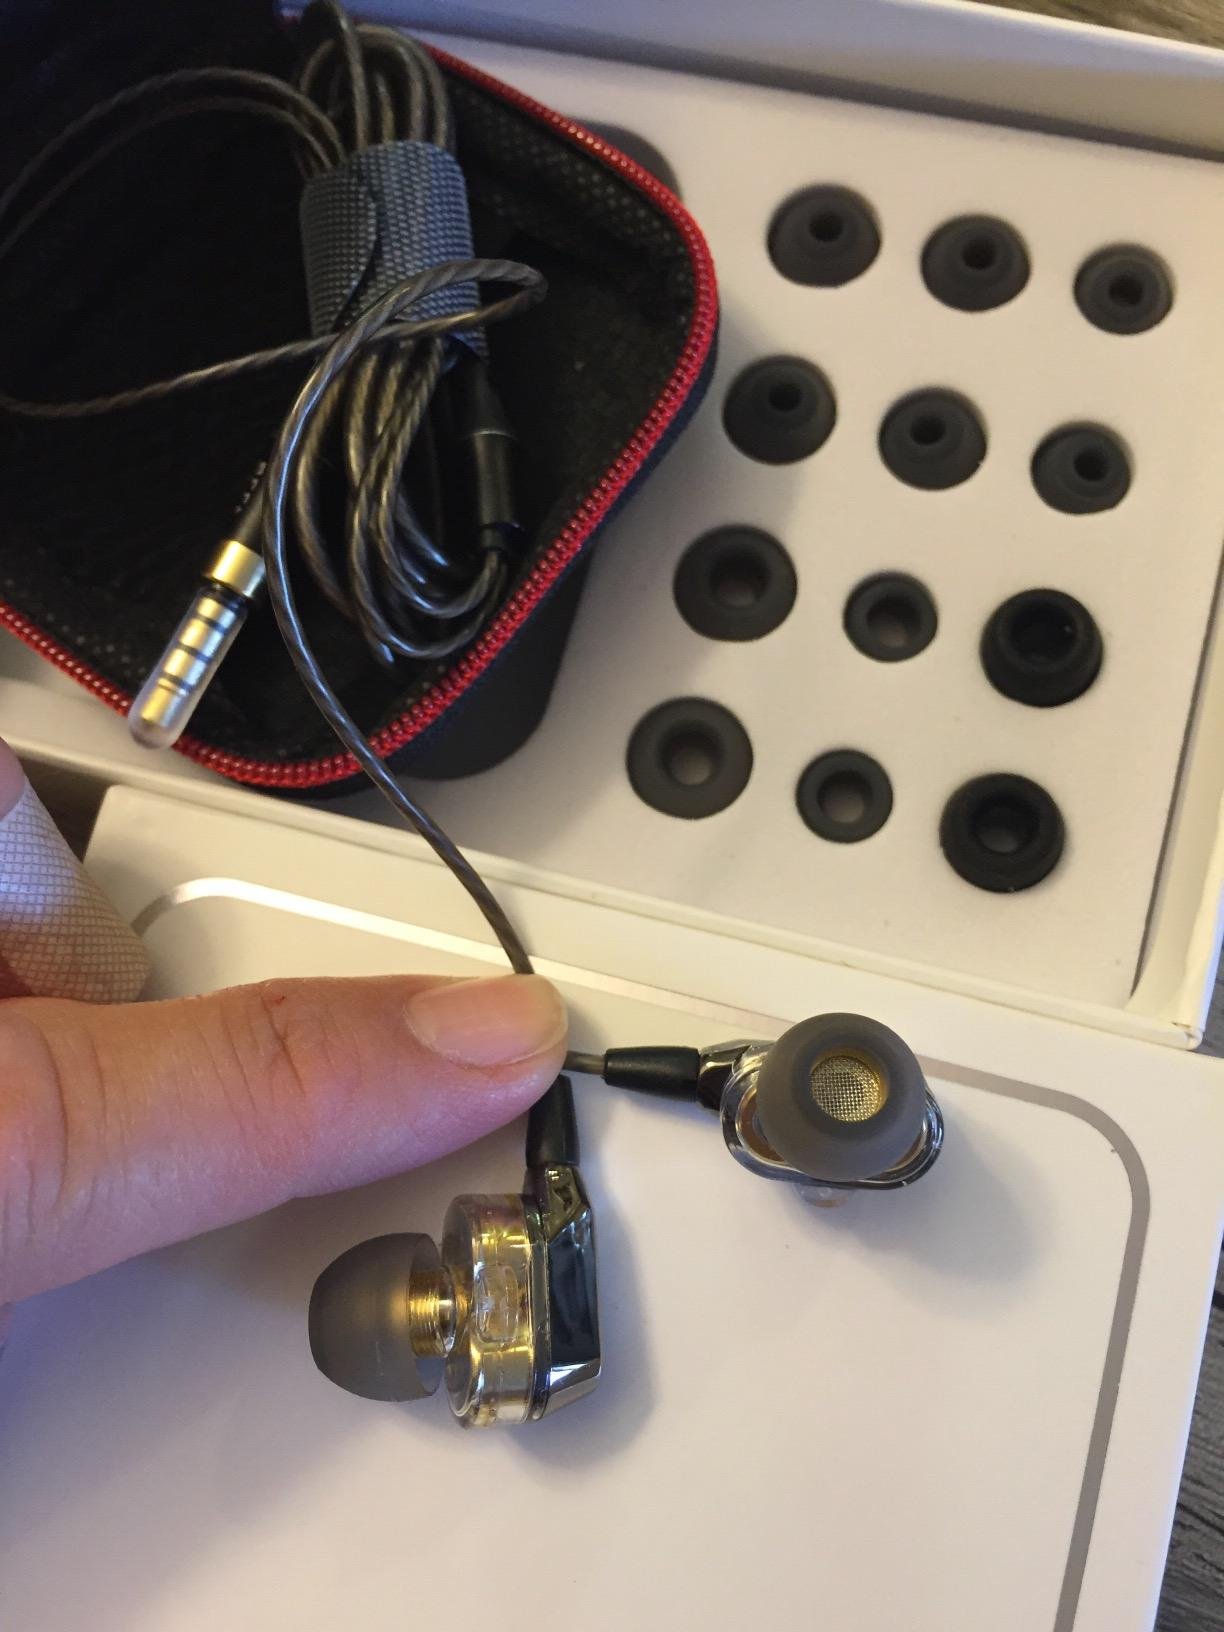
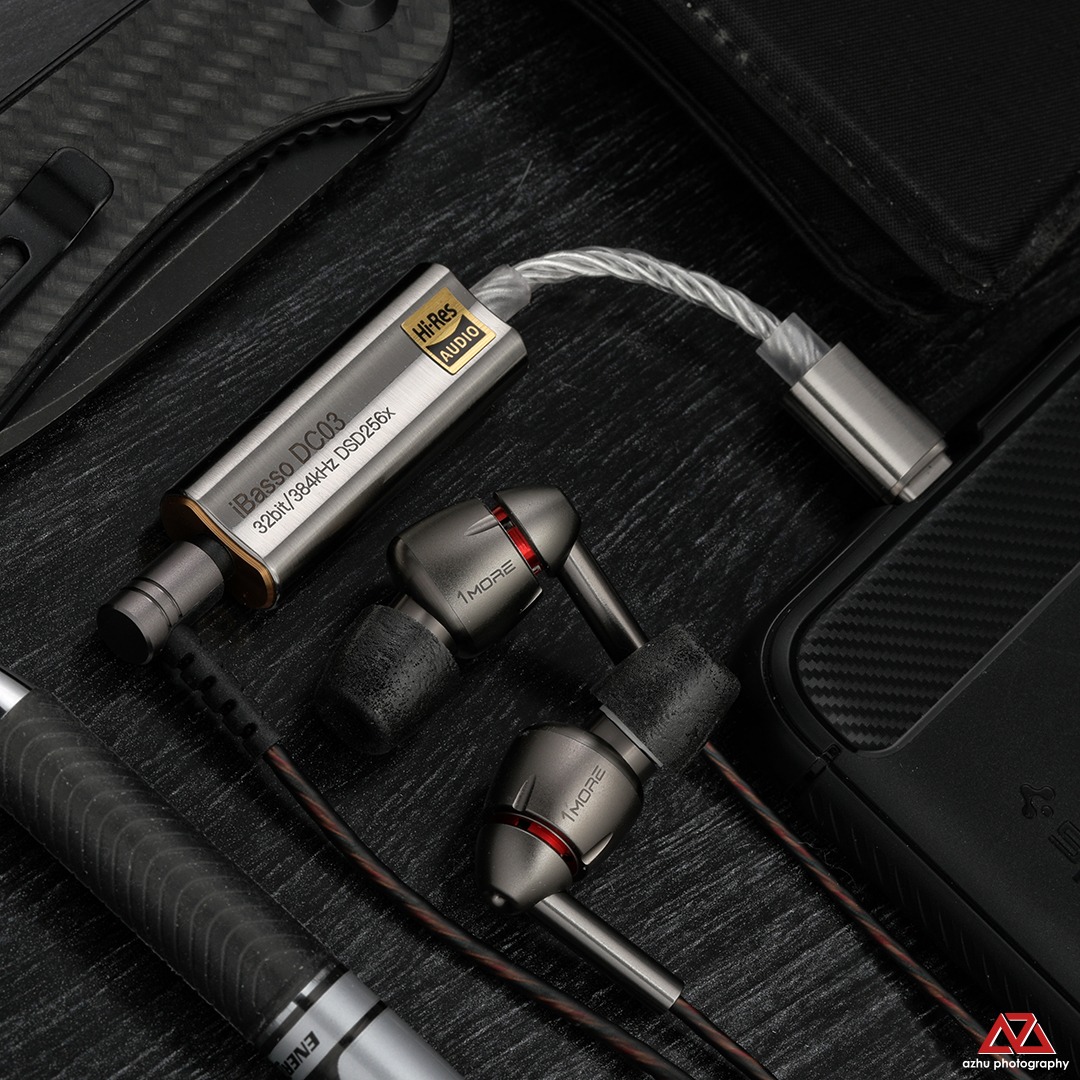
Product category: headphones
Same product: no